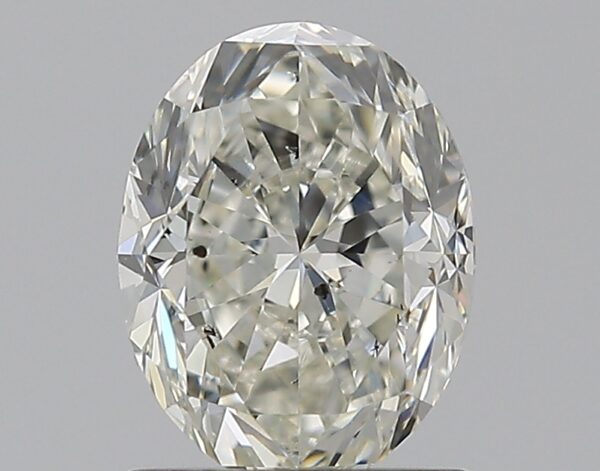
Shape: oval
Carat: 1.2
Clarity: SI1
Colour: J
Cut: FG
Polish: EX
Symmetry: EX
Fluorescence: N
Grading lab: GIA
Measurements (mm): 7.37 x 5.66 x 4.01